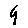
Label: 9